Space colonization

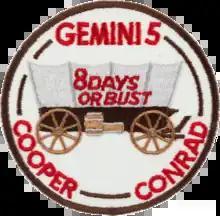
Gemini 5 mission badge (1965) connecting spaceflight to colonial endeavours

Space colonization has been discussed as postcolonial continuation of imperialism and colonialism, calling for decolonization instead of colonization. Critics argue that the present politico-legal regimes and their philosophic grounding, advantage imperialist development of space, that key decisionmakers in space colonization are often wealthy elites affiliated with private corporations, and that space colonization would primarily appeal to their peers rather than ordinary citizens. Furthermore, it is argued that there is a need for inclusive and democratic participation and implementation of any space exploration, infrastructure or habitation. According to space law expert Michael Dodge, existing space law, such as the Outer Space Treaty, guarantees access to space, but does not enforce social inclusiveness or regulate non-state actors.